Nola Luxford

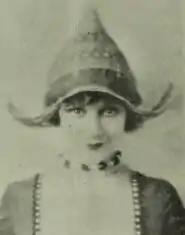
Luxford in 1922

Nola Luxford (born Adelaide Minola Pratt; 23 December 1895 – 10 October 1994) was a New Zealand-born American film actress, spanning from the silent film era to the 1930s. During the 1932 Summer Olympics in Los Angeles, she was also a writer and pioneer broadcaster, providing a daily radio programme for audiences in Australia and New Zealand.